Volksempfänger

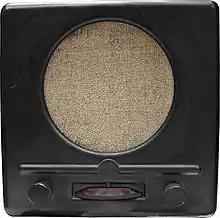
"Deutscher Kleinempfänger", DKE 38 (built from 1938 to 1944)

The original "Volksempfänger" VE301 model was presented on August 18, 1933, at the 10. "Große Deutsche Funkausstellung" in Berlin. The VE301 was available at a readily affordable price of (equivalent to two weeks' average salary), and a cheaper model (only a little more than the average weekly wage of , available on an installment plan to bring it within the budget of all German families), the DKE38 (sometimes called "Goebbels-Schnauze" – "Goebbels' snout" – by the general public) fitted with a multisection vacuum tube, was also later produced, along with a series of other models under the "Volksempfänger", "Gemeinschaftsempfänger", KdF ("Kraft durch Freude"), DKE ("Deutscher Kleinempfänger"), and other brands.